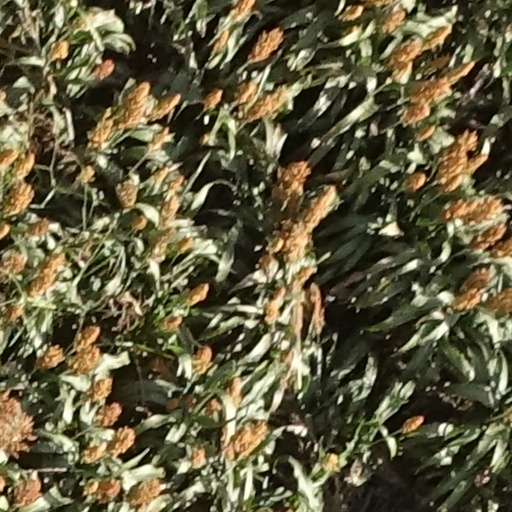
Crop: sorghum